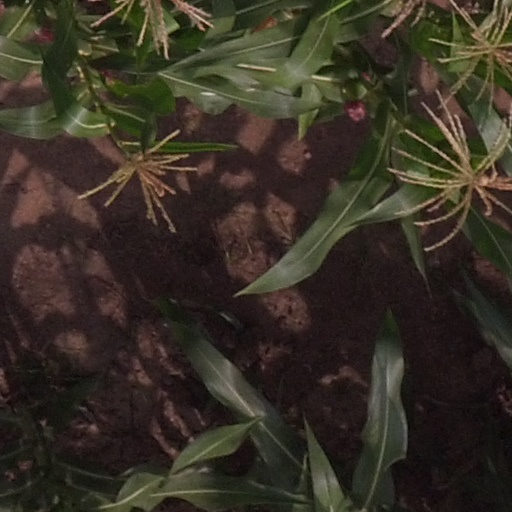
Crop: maize; corn